Port House

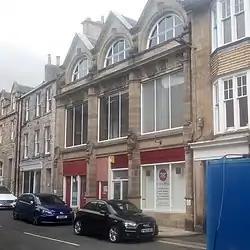
11 Exchange - note the windows

The Port House is a Scottish class A listed building in the centre of Jedburgh. The Jedburgh Co-operative Store Company had been founded in 1866 and it operated from the Port House in Exchange Street. In 1900 the Co-op's new building was built with novel architecture including a cast iron frame and large windows. In 2011 it was in a dangerous condition but it has since been refurbished.